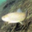
Label: trout